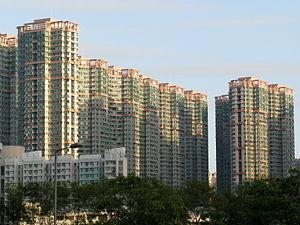
Metro City est un important ensemble de gratte-ciel résidentiel situé à Hong Kong en Chine, construit en 1996 et 2002.